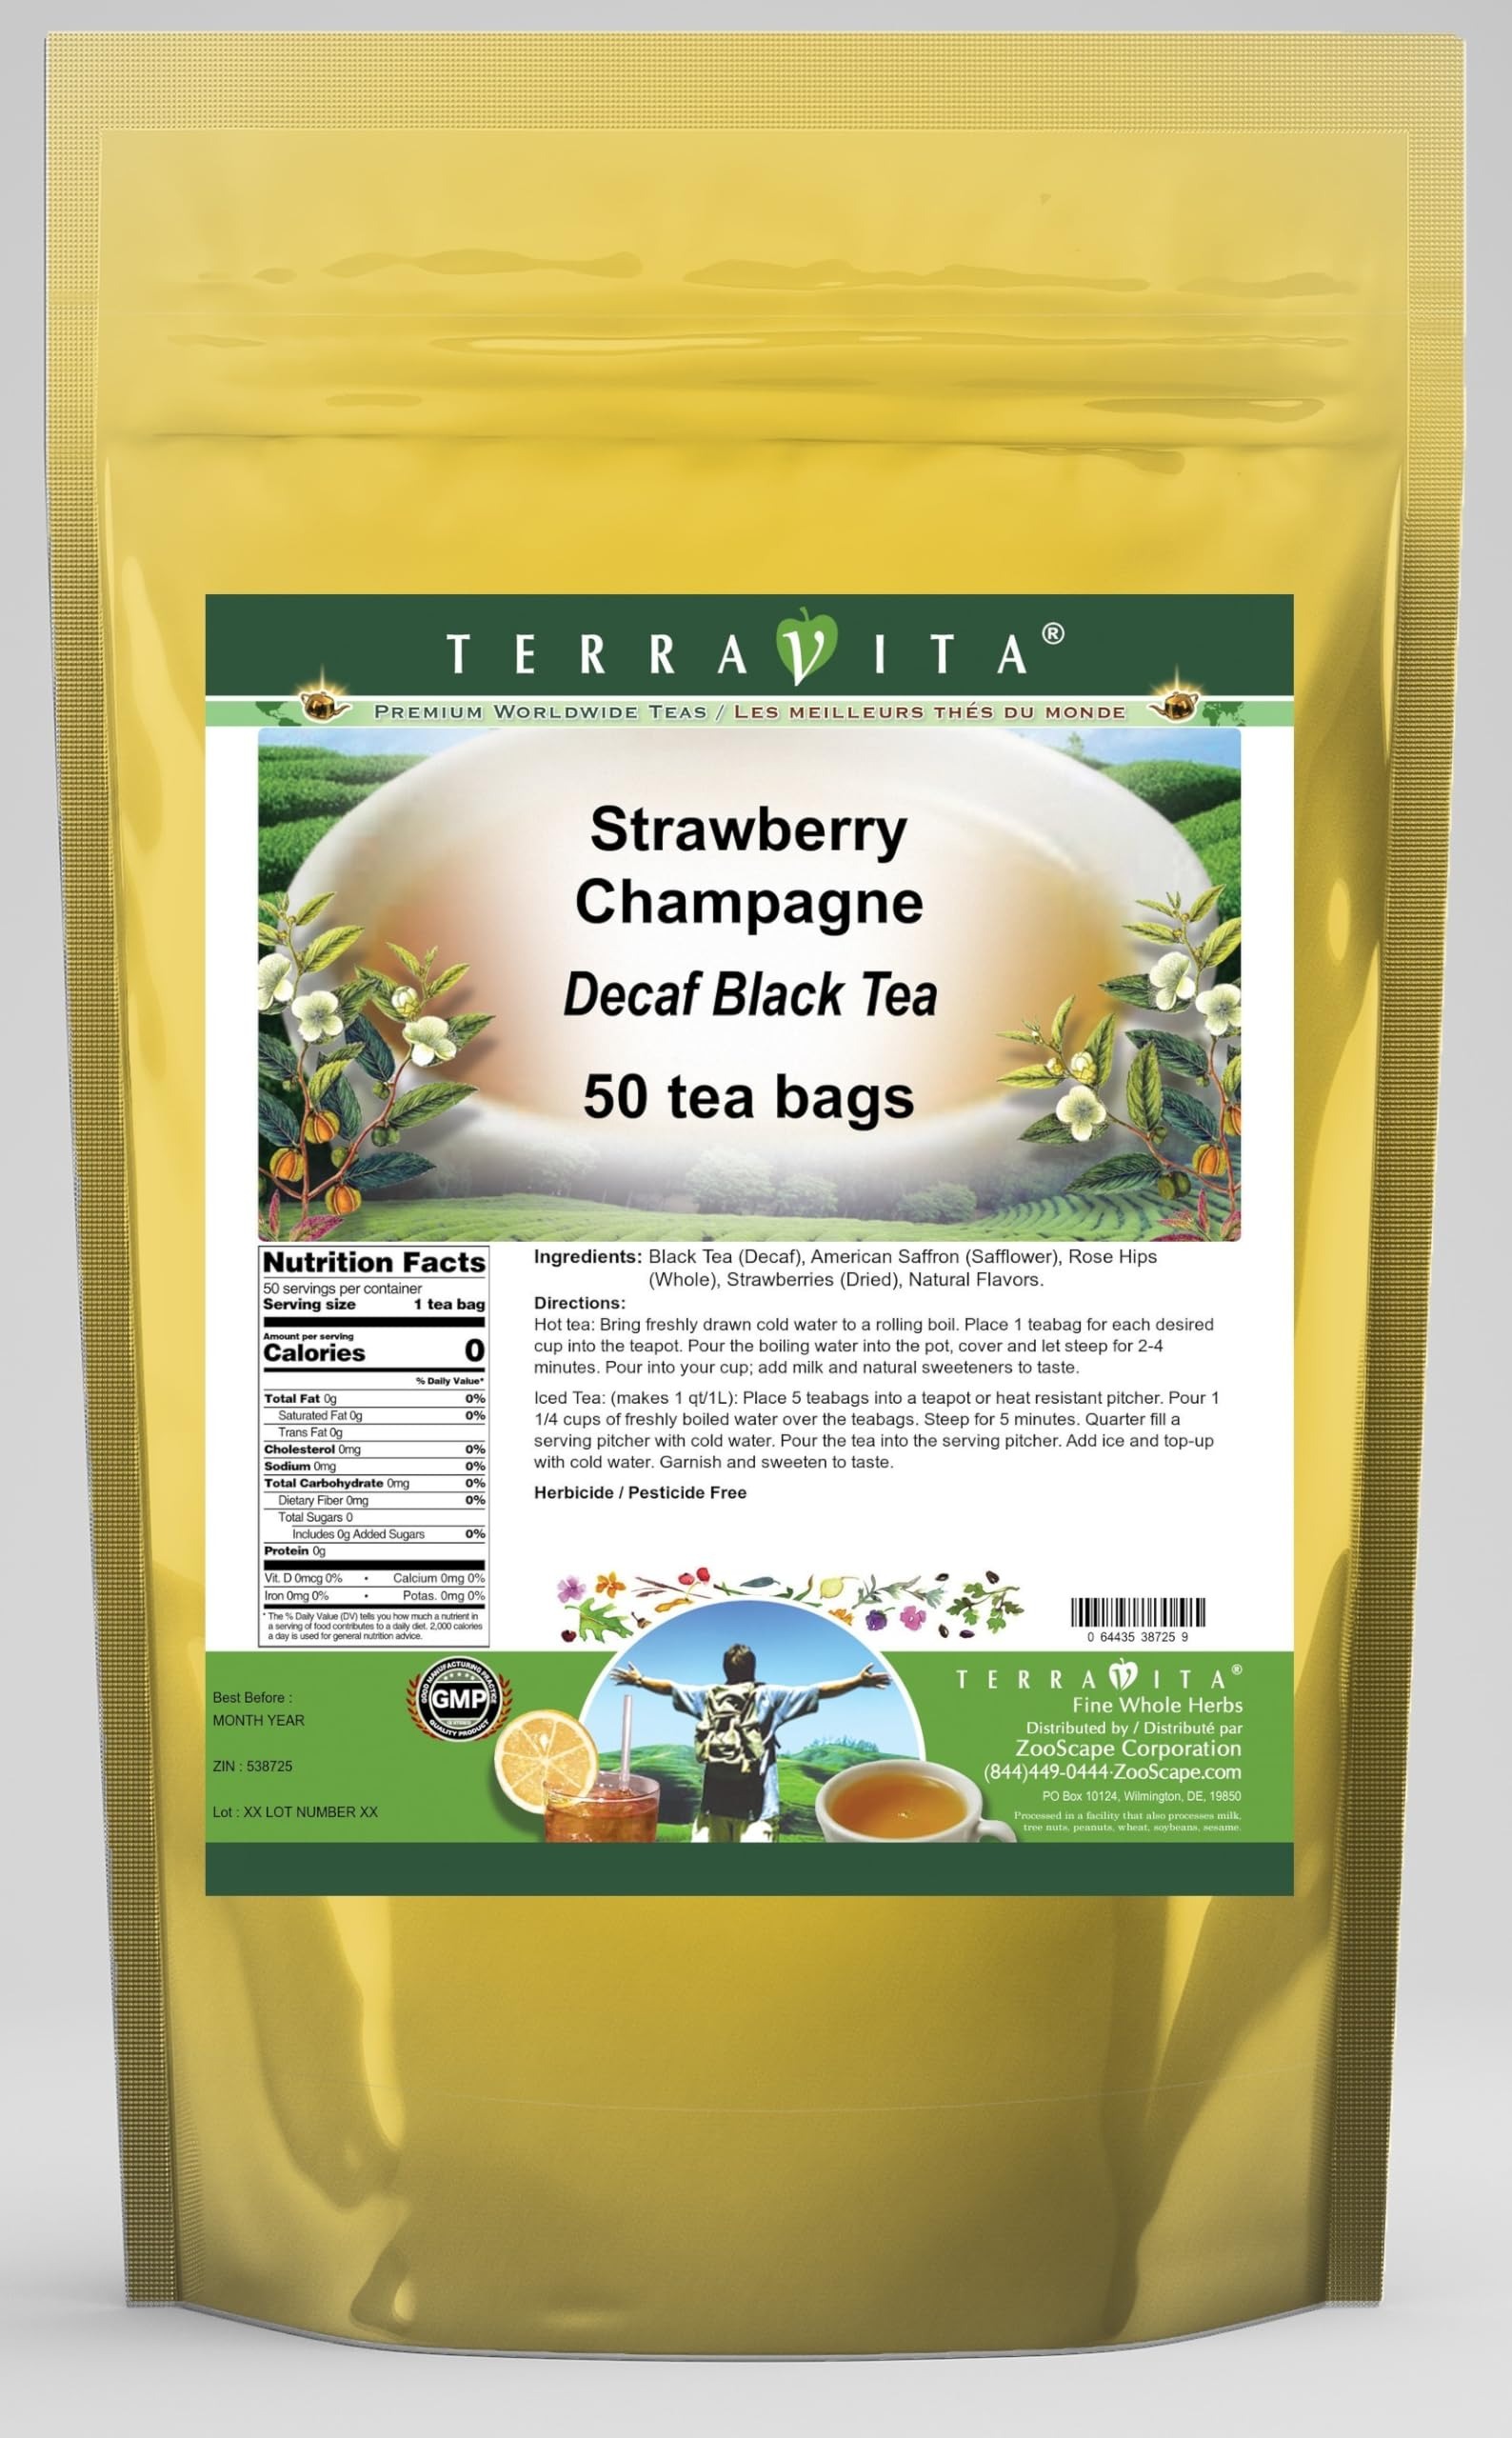
Item Name: Strawberry Champagne Decaf Black Tea (50 tea bags, ZIN: 538725) - 2 Pack
Bullet Point: Our Strawberry Champagne Decaf Black Tea is a wonderful flavored decaffeinated Black tea with American Saffron (Safflower), Rose Hips and Dried Strawberries. You will enjoy the simple and elegant Strawberry Champagne taste! - Ingredients: Decaf Black tea, American Saffron (Safflower), Rose Hips, Dried Strawberries and Natural Strawberry Champagne Flavor.
Product Description: Our Strawberry Champagne Decaf Black Tea is a wonderful flavored decaffeinated Black tea with American Saffron (Safflower), Rose Hips and Dried Strawberries. You will enjoy the simple and elegant Strawberry Champagne taste! - Ingredients: Decaf Black tea, American Saffron (Safflower), Rose Hips, Dried Strawberries and Natural Strawberry Champagne Flavor. - Hot tea brewing method: Bring freshly drawn cold water to a rolling boil. Place 1 teabag for each desired cup into the teapot. Pour the boiling water into the pot, cover and let steep for 2-4 minutes. Pour into your cup; add milk and natural sweeteners to taste. - Iced tea brewing method: (to make 1 liter/quart): Place 5 teabags into a teapot or heat resistant pitcher. Pour 1 1/4 cups of freshly boiled water over the teabags. Steep for 5 minutes. Quarter fill a serving pitcher with cold water. Pour the tea into the serving pitcher. Add ice and top-up with cold water. Garnish and sweeten to taste. - TerraVita is an exclusive line of premium-quality, natural source products that use only the finest, purest and most potent ingredients found around the world. TerraVita is hallmarked by the highest possible standards of purity, potency, stability and freshness. All of our products are prepared with the highest elements of quality control, from raw materials through the entire manufacturing process, up to and including the moment that the bottles or bags are sealed for freshness and shipped out to you. Our highest possible standards are certified by independent laboratories and backed by our personal guarantee. - TerraVita exists to meet and ensure your family's health and wellness without the harmful effects of chemicals and health products. We strive to make all of our products affordable and reliable and are constantly s
Value: 100.0
Unit: Count

Price: 80.86